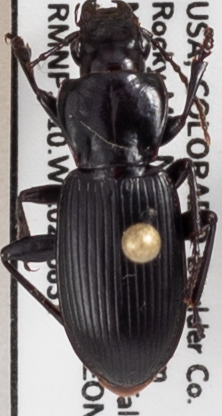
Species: Pterostichus protractus
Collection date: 2021-08-31
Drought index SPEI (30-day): -0.774
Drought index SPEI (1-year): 0.288
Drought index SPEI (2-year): -0.62